Karl Ouren

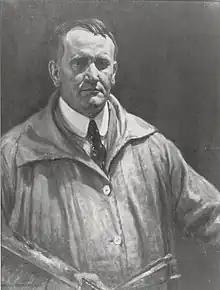

Karl Ouren (February 5, 1882 – January 3, 1943) was an American artist best known for his paintings of Norwegian landscapes and scenes, particularly those featuring winter and snow.